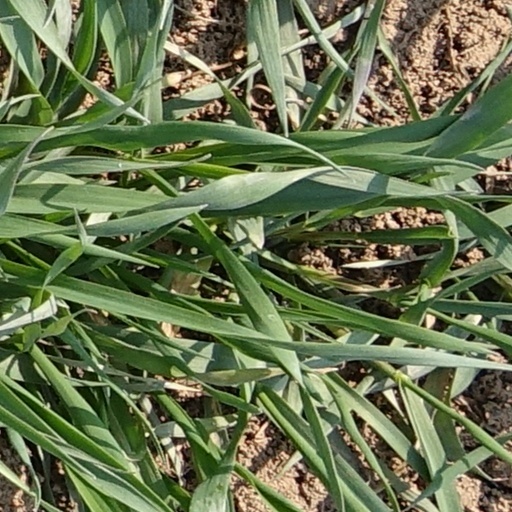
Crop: wheat